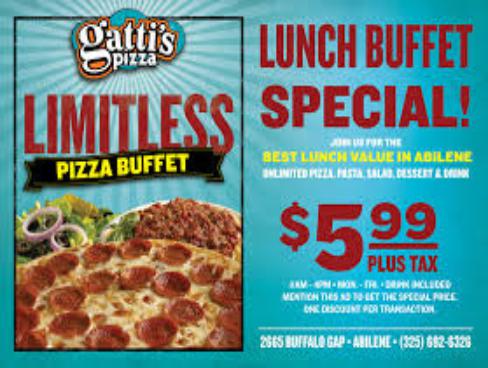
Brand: Gatti's Pizza
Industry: Food